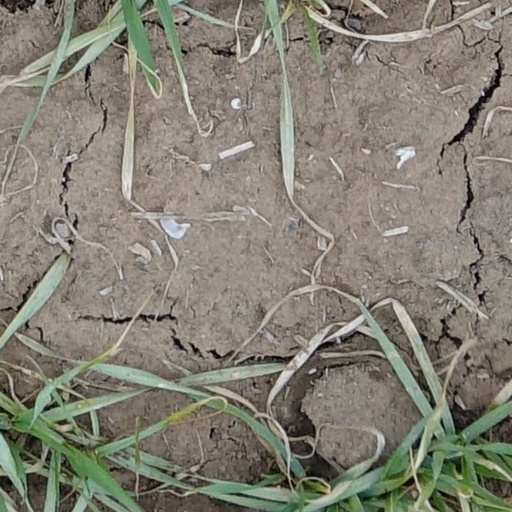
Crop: wheat